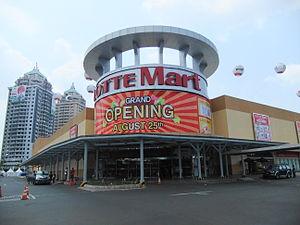
Kelapa Gading est un district de Jakarta Nord, en Indonésie. Kelapa Gading est connu de la population locale comme une ville dans la ville, en raison de la planification intégrée résidentielle et commerciale et des installations connexes.